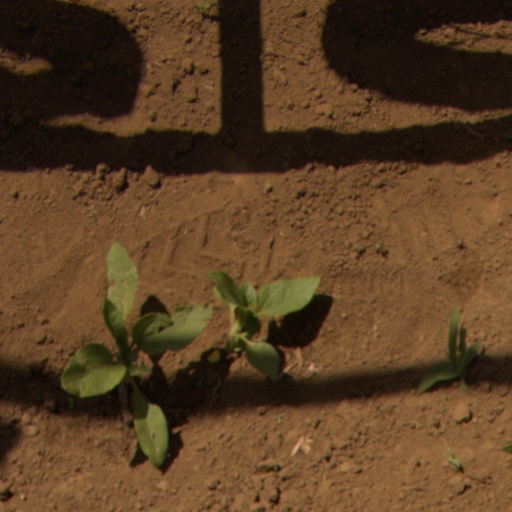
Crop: Jerusalem artichoke